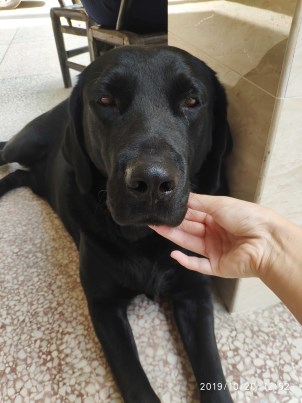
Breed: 3580-n000122-Labrador_retriever